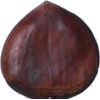
Label: Chestnut 1